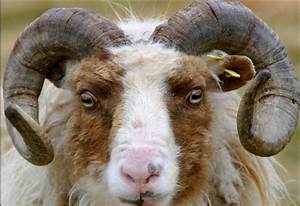
Label: pecora